María Juliana Ruiz

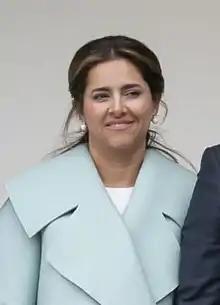
Ruiz at the White House in 2019

María Juliana Ruiz Sandoval (born 25 May 1978) is a Colombian lawyer who served as First Lady of Colombia from 2018 to 2022 as the wife of President Iván Duque. Ruiz is the fourth youngest first lady in history after Ana Milena Muñoz de Gaviria, wife of César Gaviria.